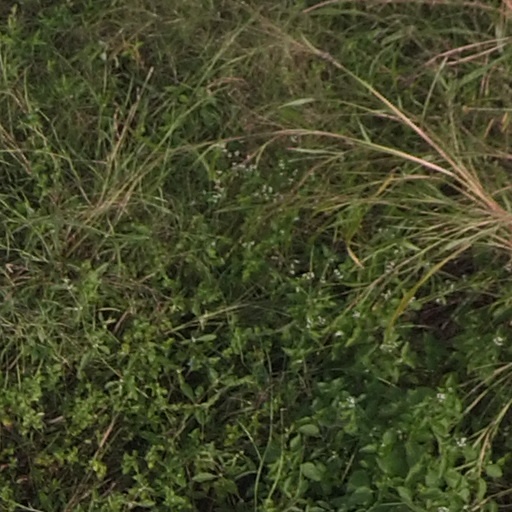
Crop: maize; corn